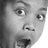
Emotion: surprise